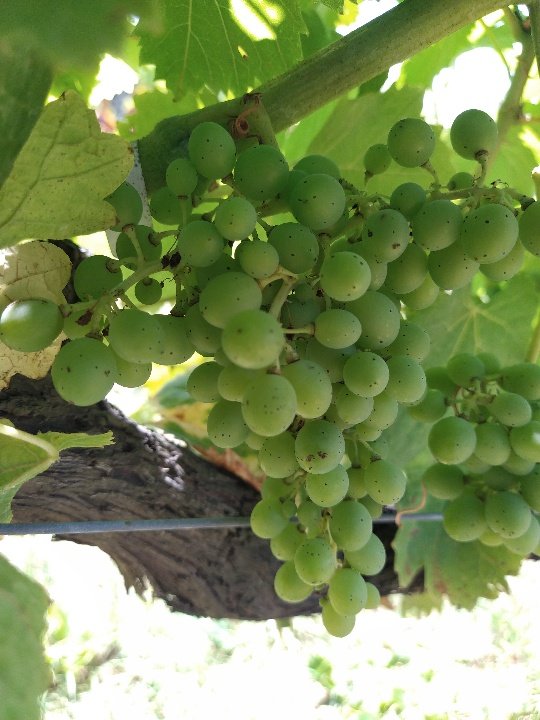
Berries visible: 95
Grape clusters: 2